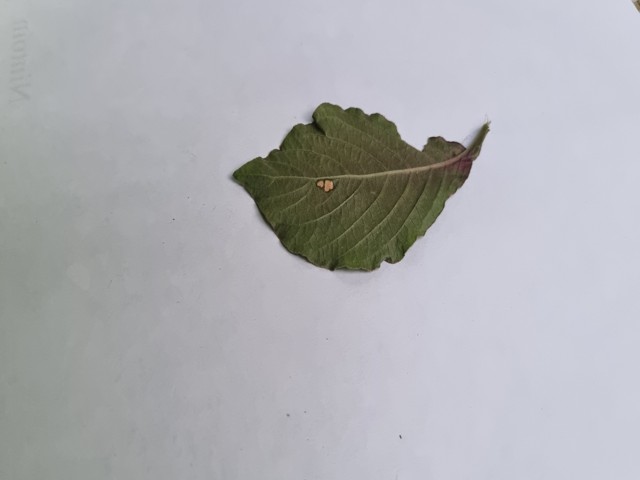
Plant: apang